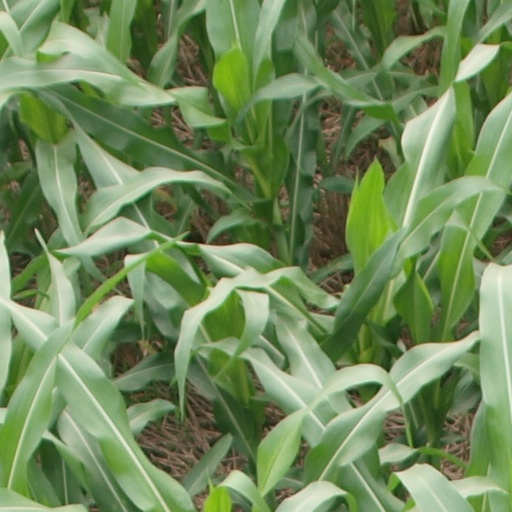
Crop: maize; corn